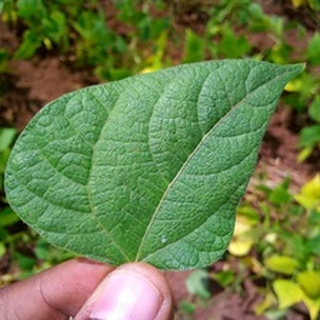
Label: healthy_bean